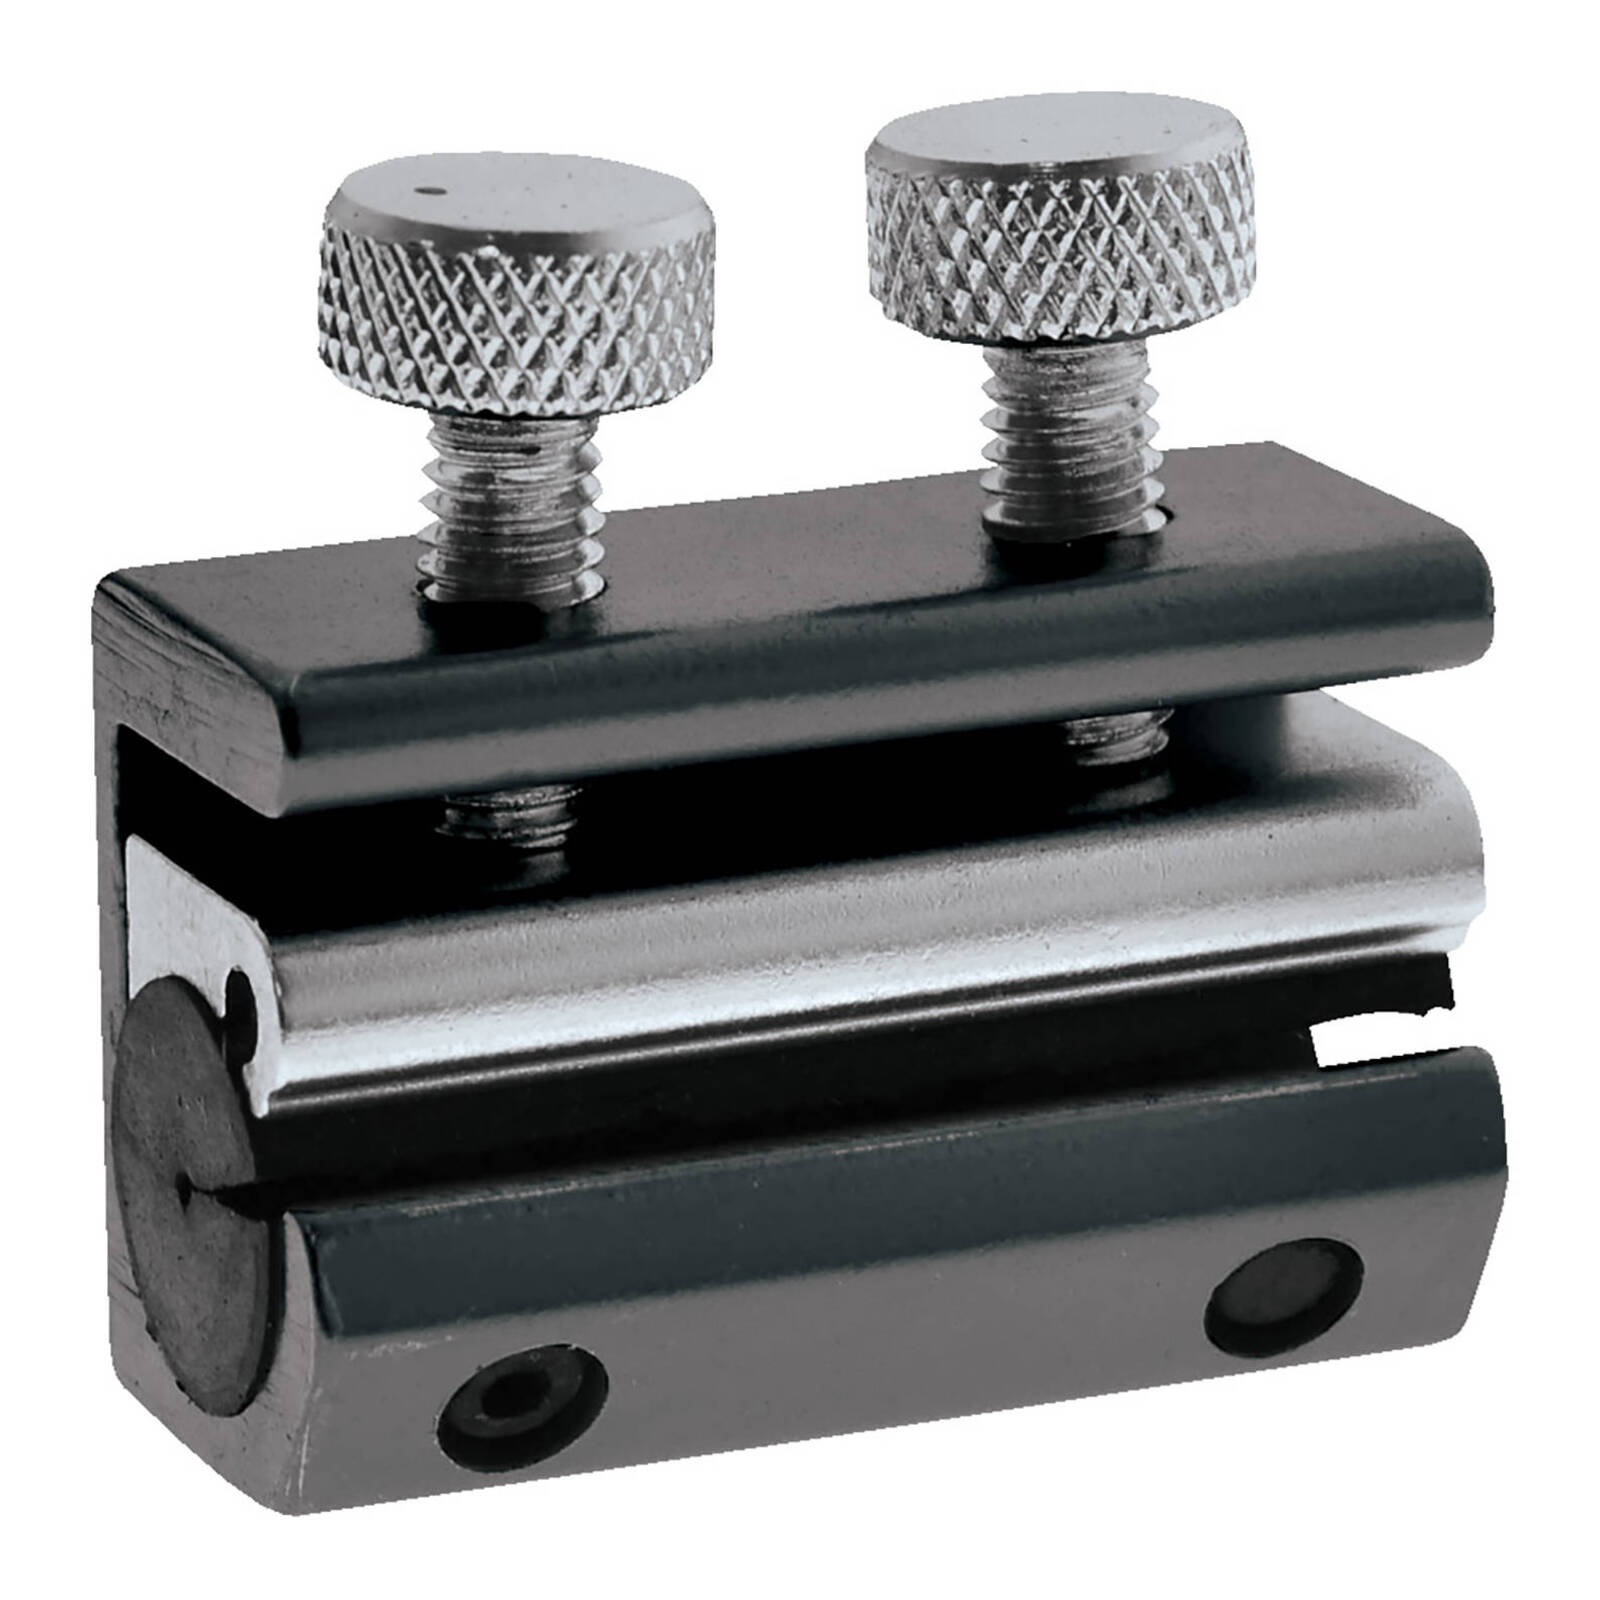
Oxford Cable Lube Tool
Specifically designed for cable maintenance this simple tool directs fluid down the housing of the cable extending the life and performance of all wired cables. Dual screws ensure a tight seal and the anodised lightweight aluminium is strong and durable while providing a great look. Features: Simplifies cable maintenance Dual screw for a tighter seal Easy to use Made of anodised aluminium
Brand: Oxford
Category: Hardware > Tools > Grease Guns